Century City

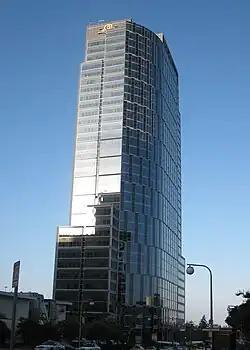
Constellation Place, formerly MGM Tower, in Century City

Westfield Century City and Fox Studios occupy important acreage in the neighborhood. Westfield Century City underwent an $800 million renovation and expansion aiming to maintain the center's status as one of the Westside's premier shopping and entertainment destinations.